Shoshana Borochov

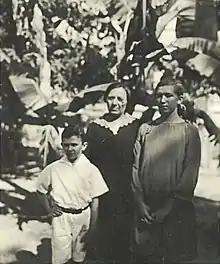
Shoshana, with her mother Lyuba and her brother David, before 1930

In 1925, Lyuba immigrated with her two children, Shoshana aged thirteen and David, to Mandatory Palestine in the framework of the Fourth Aliyah. They lived in an apartment in workers' dormitories on Dov Hoz street in Tel Aviv. For her livelihood, the mother worked first in the Zionist Executive and later in the Executive Committee of the Histadrut.